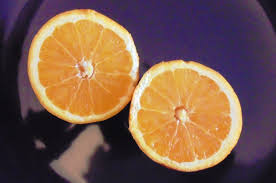
Label: Orange